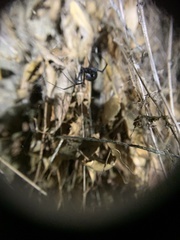
Species: Lactrodectus_hesperus